Detrick Hughes

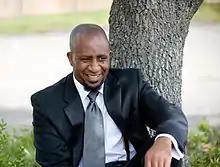
Hughes,

Detrick Oliver Hughes (born December 13, 1966) is an American poet and spoken-word artist. Hughes is known for urban commentary and life expressions offered via the genre of poetry. His latest book "Unsuitable for Fools" was published April 21, 2020 by Nebo Media Group.